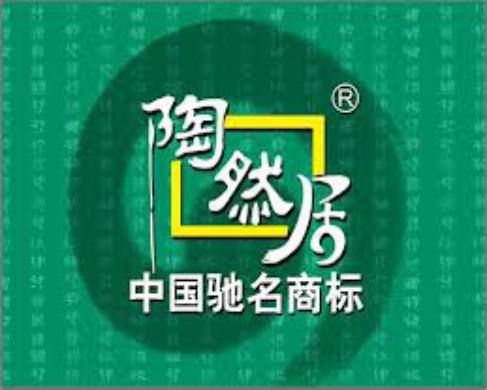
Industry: Food